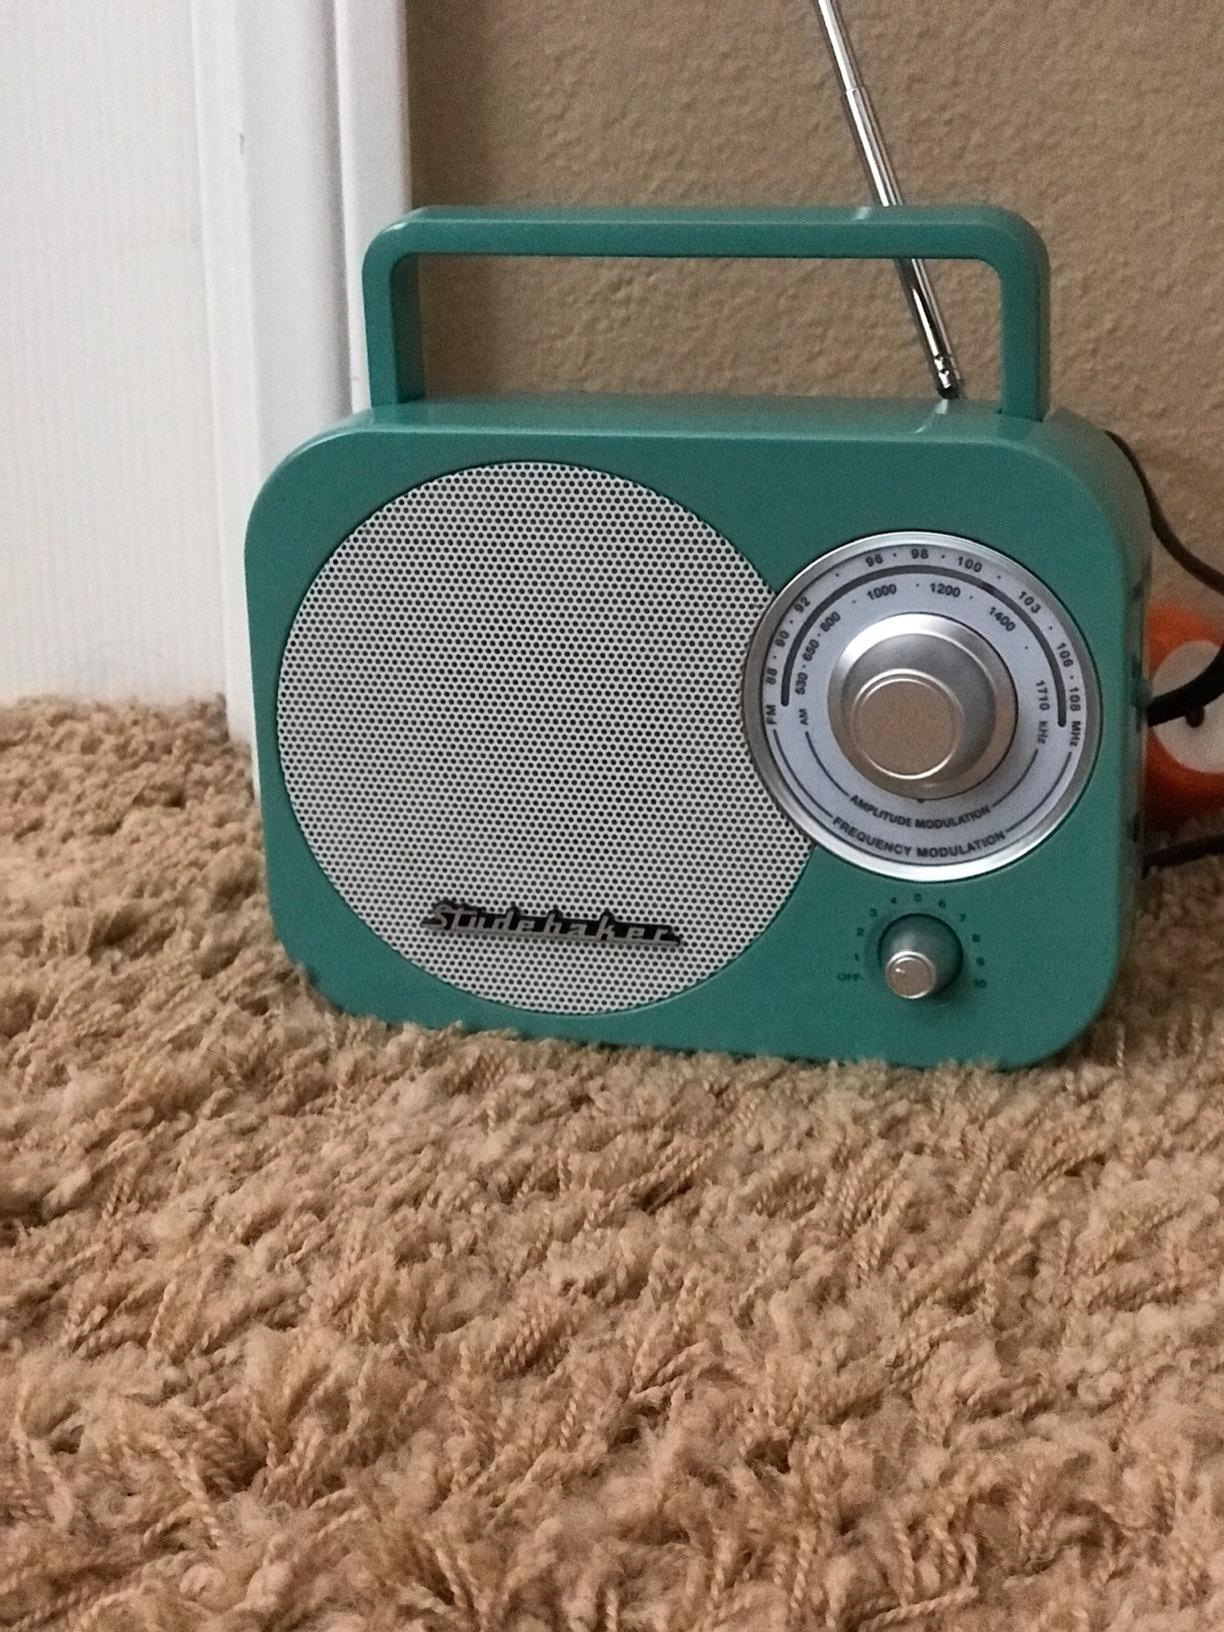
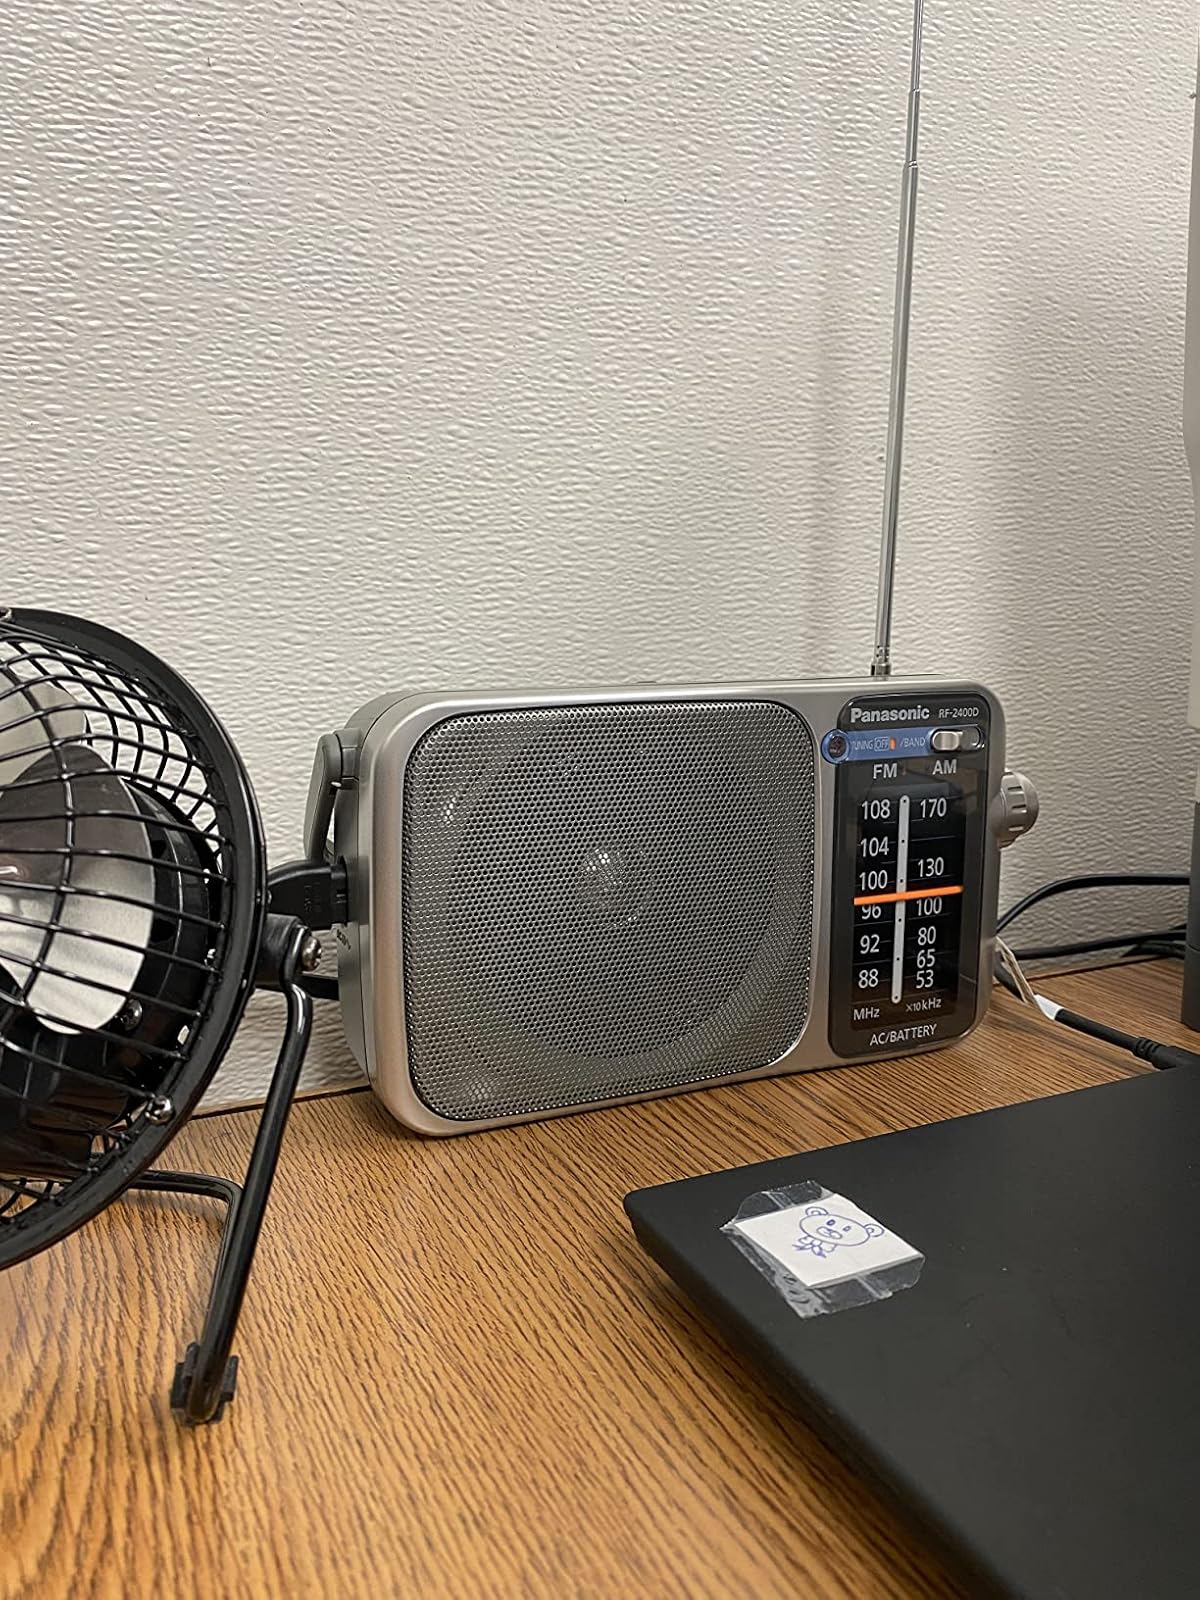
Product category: radio
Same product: no